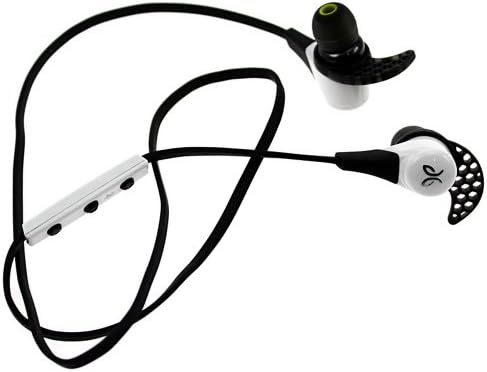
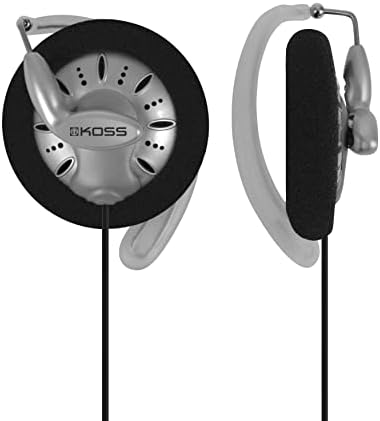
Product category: headphones
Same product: no